Melaleuca gibbosa

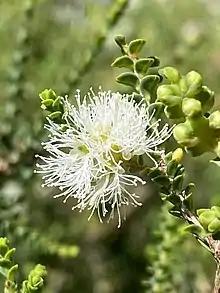
White form

Melaleuca gibbosa, commonly known as the slender honey-myrtle or small-leaved honey-myrtle is a plant in the myrtle family, Myrtaceae and is endemic to southern Australia. It is a dense, bushy shrub that grows about tall, with numerous slender, arching branches and oblong heads of mauve flower spikes in spring and sparsely throughout the year.